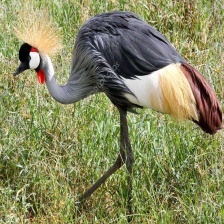
Species: AFRICAN CROWNED CRANE
Scientific name: BALEARICA REGULORUM
ImageNet parent category: crane